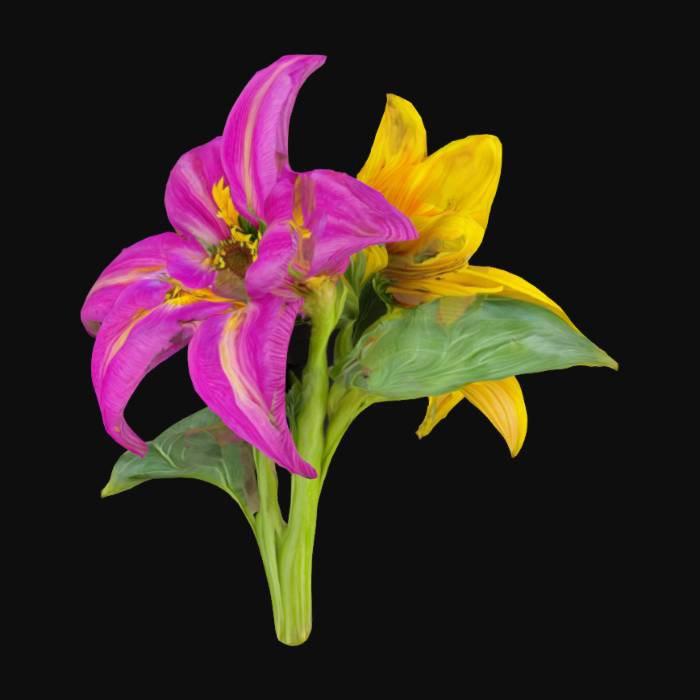
미적 점수 (1~10점): 1